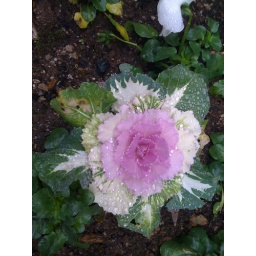
In the raised flower beds outside the Passmore Edwards library in Truro.